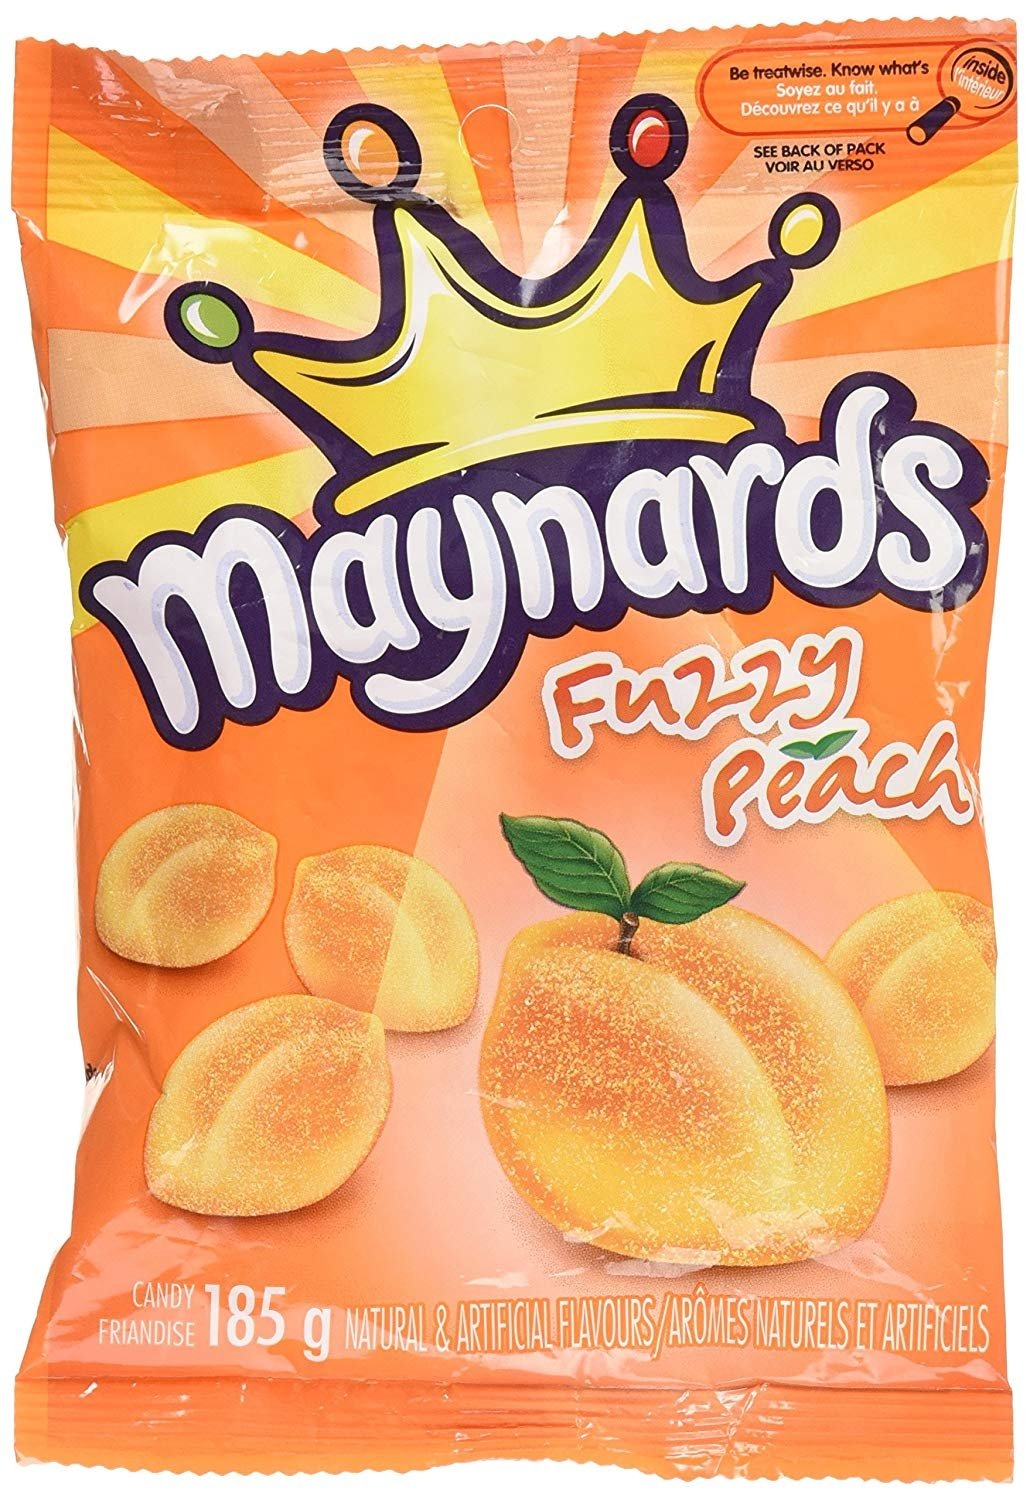
Item Name: Maynards Fuzzy Peach Candy, 185 Grams
Value: 6.5257
Unit: Ounce

Price: 13.94